1938 Isle of Man TT

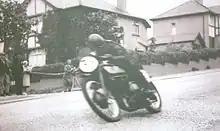
1938 Senior TT winner Harold Daniell at Bray Hill

The 1938 Isle of Man Tourist Trophy saw the Senior TT lap record of 90.27 mph set by Freddie Frith the previous year broken in 1938 when Harold Daniell completed a lap at 91.00 mph on his Norton, a record which would stand for 12 years. He won, beating Stanley Woods by only 14.4 seconds. Stanley Woods won the Junior, with Harold Daniell coming fifth, while Ewald Kluge on a DKW won the Lightweight. Kluge was the second Lightweight TT winning non-British rider in a row, Omobono Tenni having won the previous year.